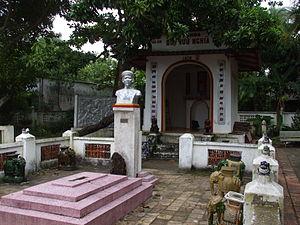
Long Tuyên est un village antique dans la ville de Cần Thơ au delta du Mékong, Viêtnam. Le village est situé sur la terraine de sud-ouest du fleuve de Cân Tho. Il était une subdivision de Phu Âp avant que la province de Can Tho ait été établie, puis c'est devenu village de Binh Hung pendant le règne du roi de Thiệu Trị. En 1852, suivant l'arrivée de Huynh Man Dat, un chef de province qui s'est échappé du danger à cet emplacement, ce village a été renomemé Bình Thủy. Ce village est l'une des attractions de tourrist plus visitée dans cette ville puisqu'il y a 6 vestiges nationals ici, ou un tiers de vestiges nationals dans CanTho. Ce village comporte le style de vie typique dans le delta de fleuve de Mékong avec ses paysages de canal, vergers, style traditionnel de vie locale.